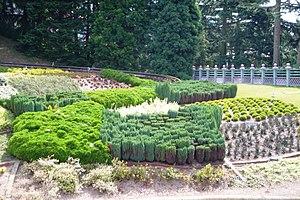
Les massifs végétaux jouxtant l'embarquement
Storybook Land Canal et Le Pays des Contes de Fées sont deux attractions de type croisière tranquille situées respectivement à Disneyland en Californie et au parc Disneyland en France.